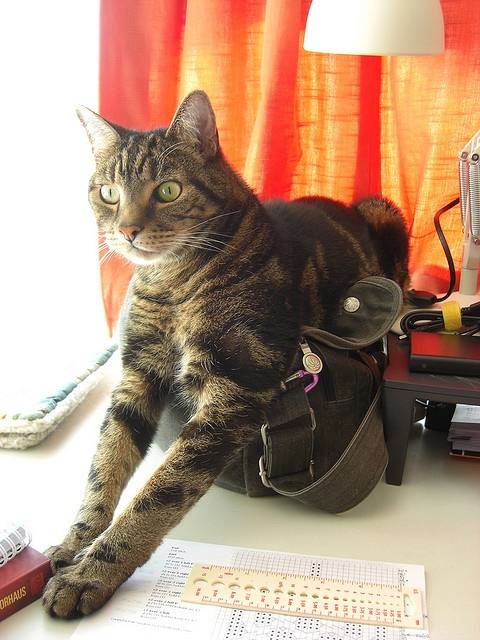
A large tiger stripped cat sitting on top of a purse.
A cat stretches it's legs on a purse.
A cat sitting on top of a closed bag.
A cat laying on a purse on a desk
Striped cat sitting on top of a brown purse.